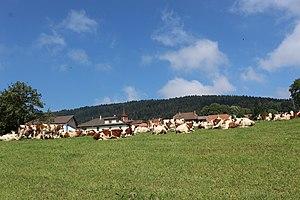
Panorama du village.
Premier est une commune suisse du canton de Vaud, située dans le district du Jura-Nord vaudois.